Exxen

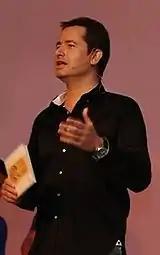
Acun Ilıcalı (pictured in 2010) is the current chairman of Exxen as of 2021

Exxen was established and commercially registered in Turkey, in 2017. The platform was first announced by Turkish media mogul Acun Ilıcalı through his Instagram account on 24 September 2020. The name of the platform was suggested by Ali Taran, Turkish marketing executive who held previously partnerships with Ilıcalı in various shows. In initial phase, the company hired around 1,500 employees to run its operations. Subsequently, it was revealed that the annual budget of the platform will be 900 million TRY. Launched on 1 January 2021, the number of user of the platform hit 500,000 users in three days after the launch, according to a statement from Ilıcalı via his social media account.